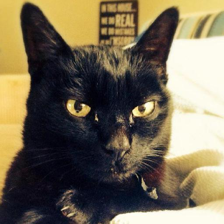
Label: animals